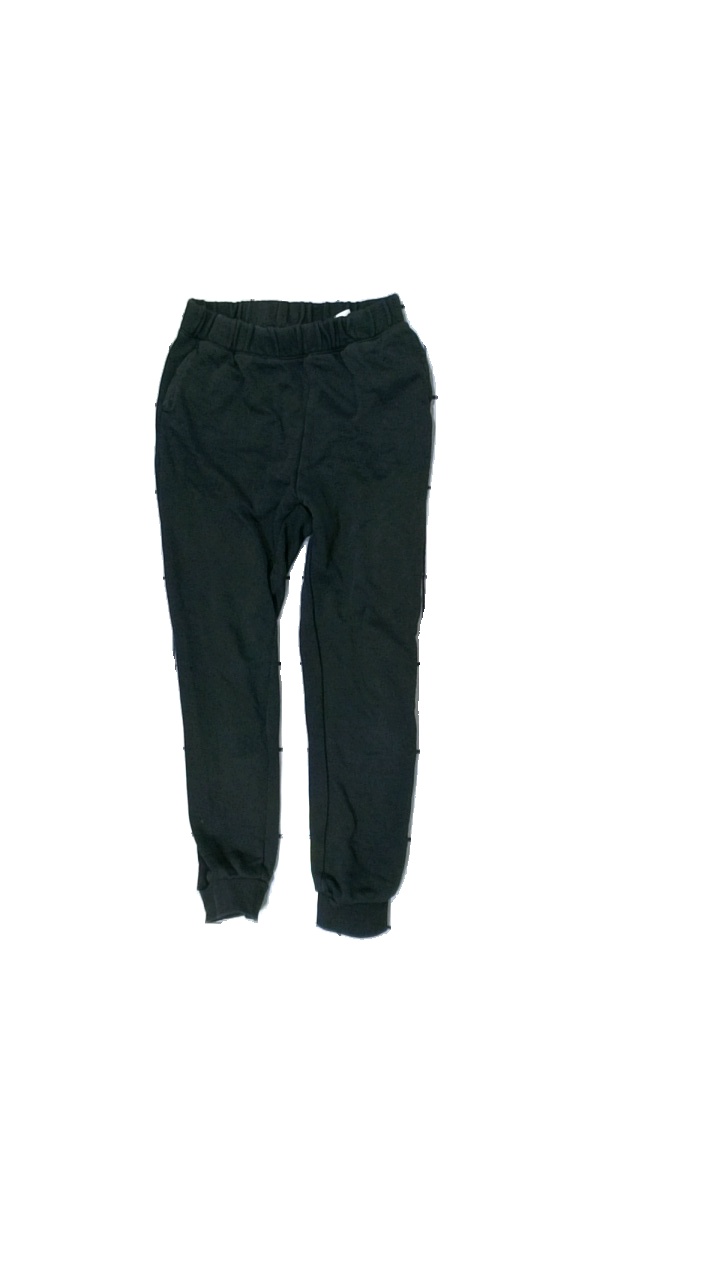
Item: Trousers (Children)
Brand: H&m
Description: grå mjukisbyxor med flera hål
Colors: Grey
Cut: Regular
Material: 78% cotton 22% polyester
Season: All
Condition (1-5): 3
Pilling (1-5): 5
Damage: hål
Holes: Major
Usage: Export
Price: <50